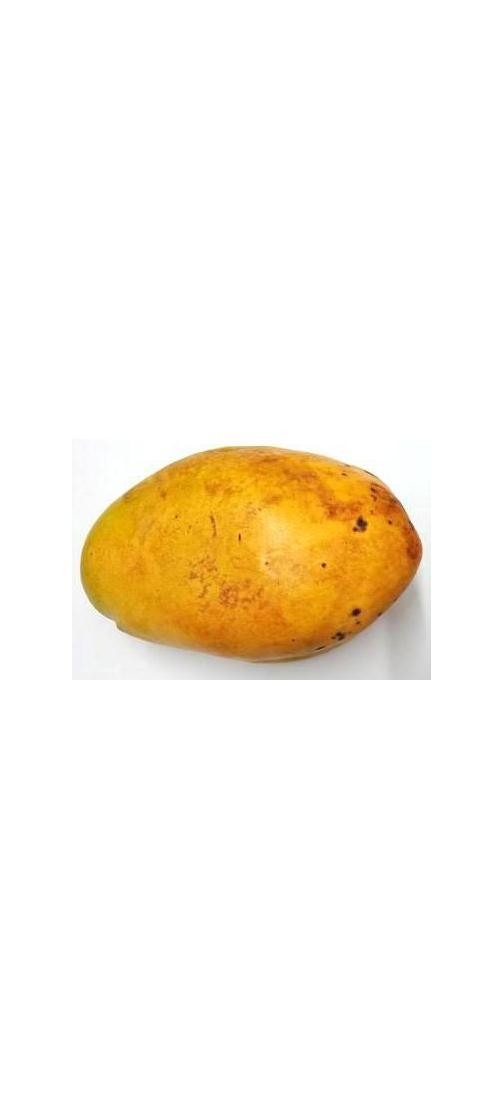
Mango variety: Bari-11